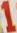
Number: 1